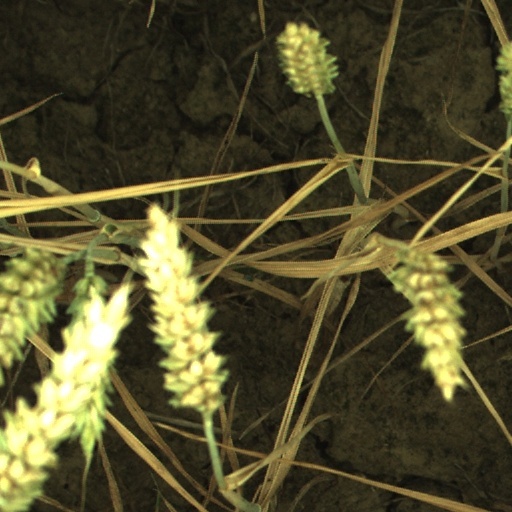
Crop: wheat